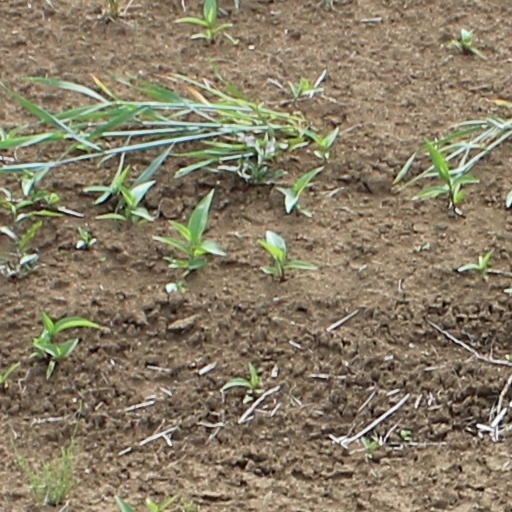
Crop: wheat